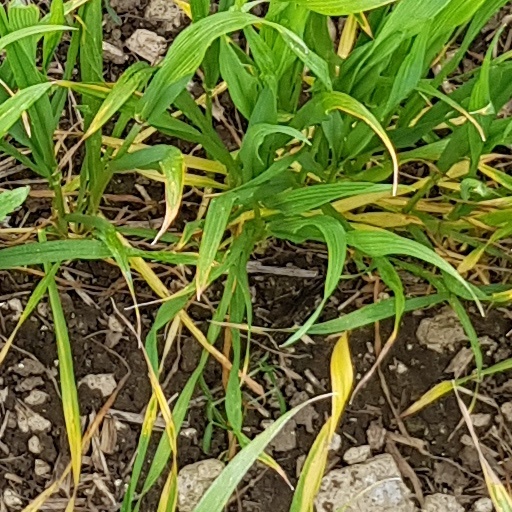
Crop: wheat